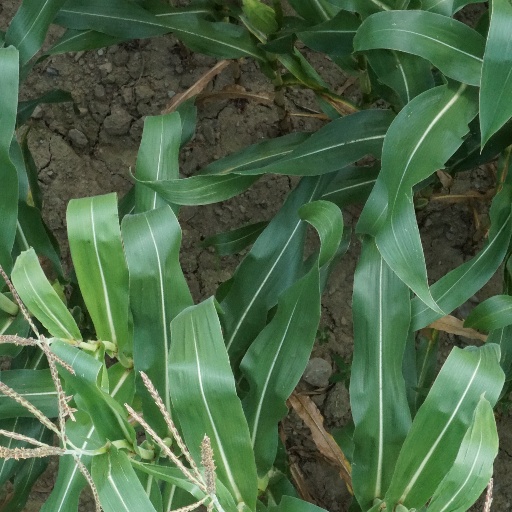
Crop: maize; corn